New Sweden

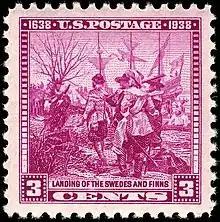
A U.S. Postal stamp commemorating the founding of Wilmington, Delaware, once part of New Sweden (1938)

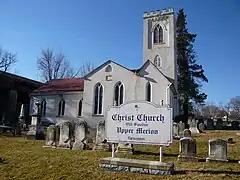
Old Swedes Church, built in the era of New Sweden, in Swedesburg, Pennsylvania

Historian H. Arnold Barton has suggested that the greatest significance of New Sweden was the strong and lasting interest in America that the colony generated in Sweden, although major Swedish immigration did not occur until the late 19th century. From 1870 to 1910, more than one million Swedes arrived in America, settling particularly in Minnesota and other states of the Upper Midwest.